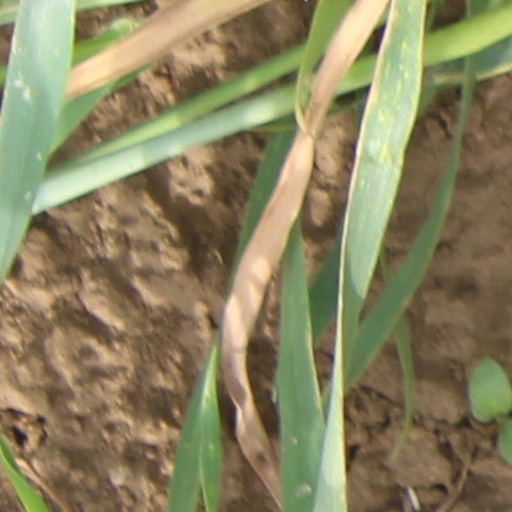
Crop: wheat